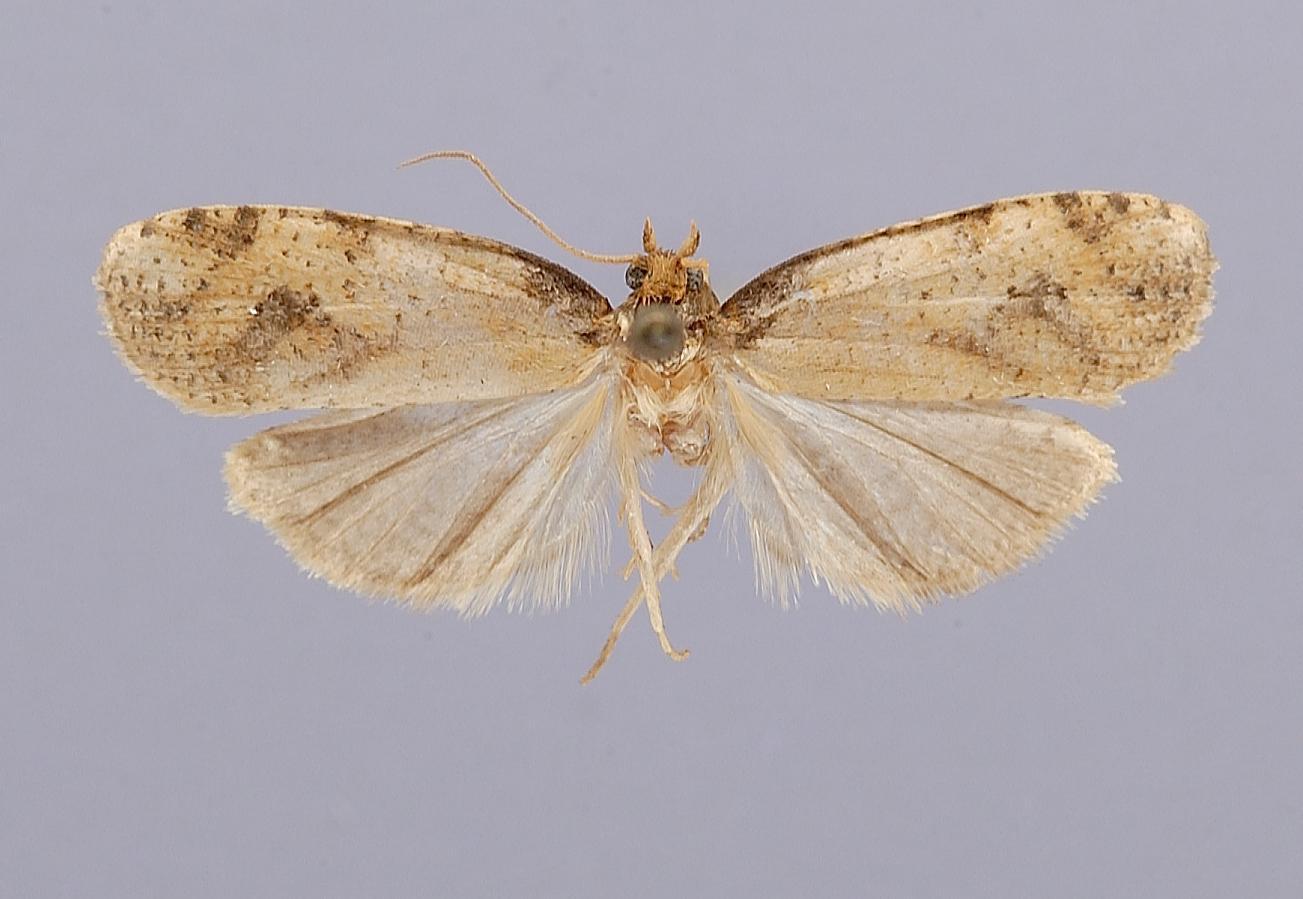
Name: Proeulia boliviae
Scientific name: Proeulia boliviae Razowski, 1988
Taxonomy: Animalia, Arthropoda, Insecta, Lepidoptera, Tortricidae
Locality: Cochabamba, Incachaca, tropical cloud area, 2100 m, Cochabamba, Bolivia
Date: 27 Aug 1956 to 5 Sep 1956